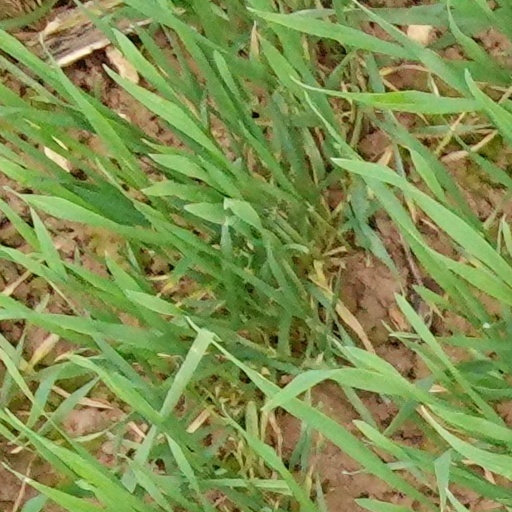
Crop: wheat